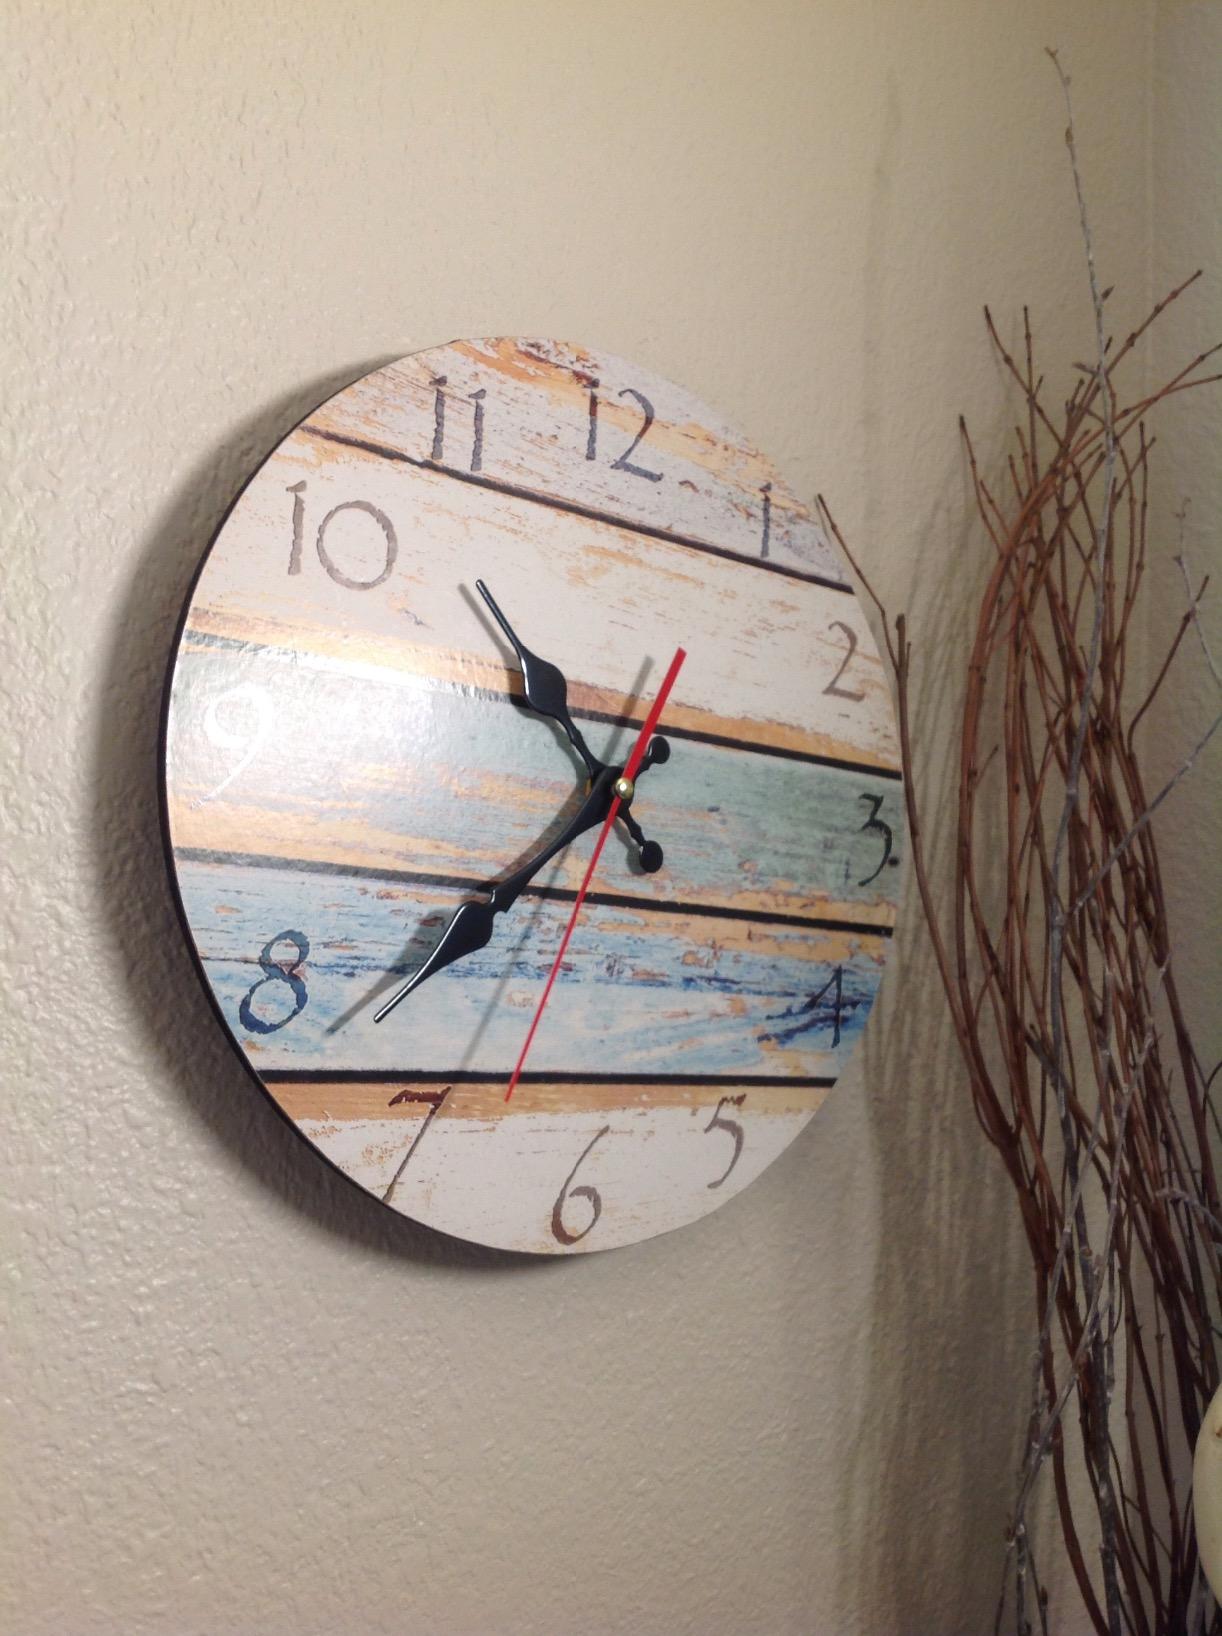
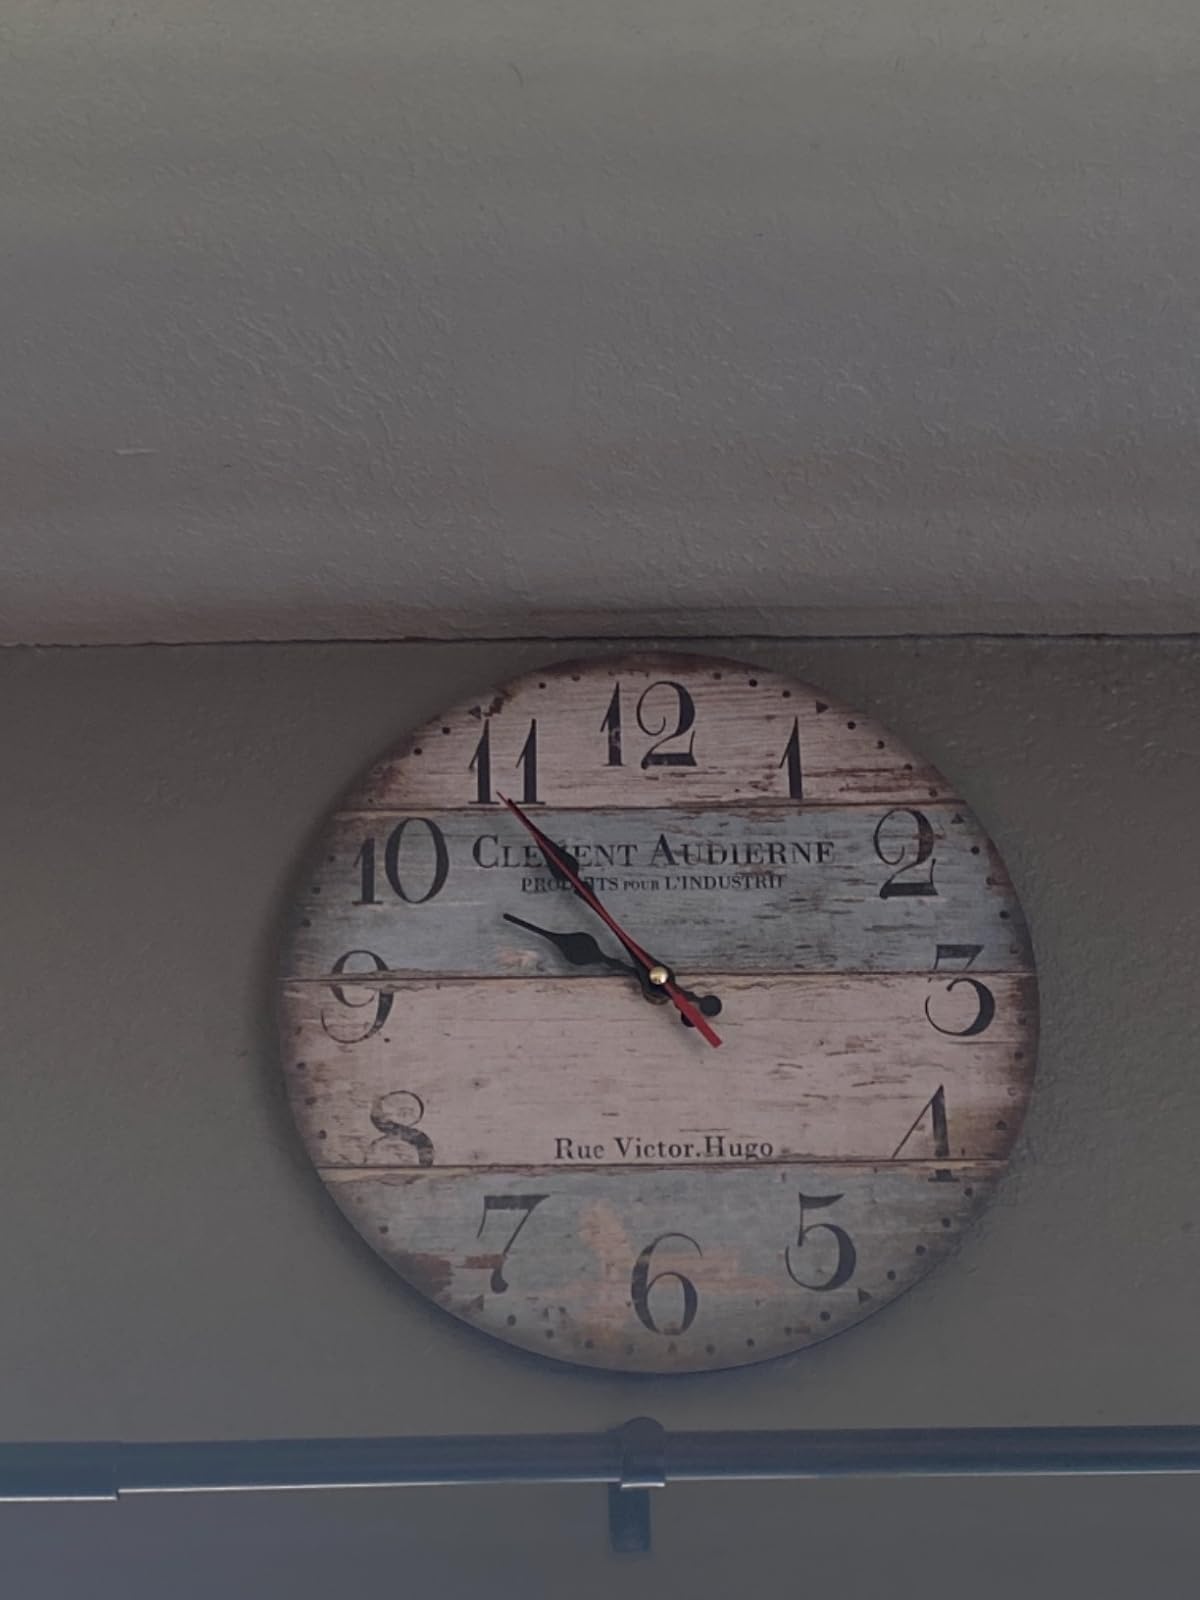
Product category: clock
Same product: no